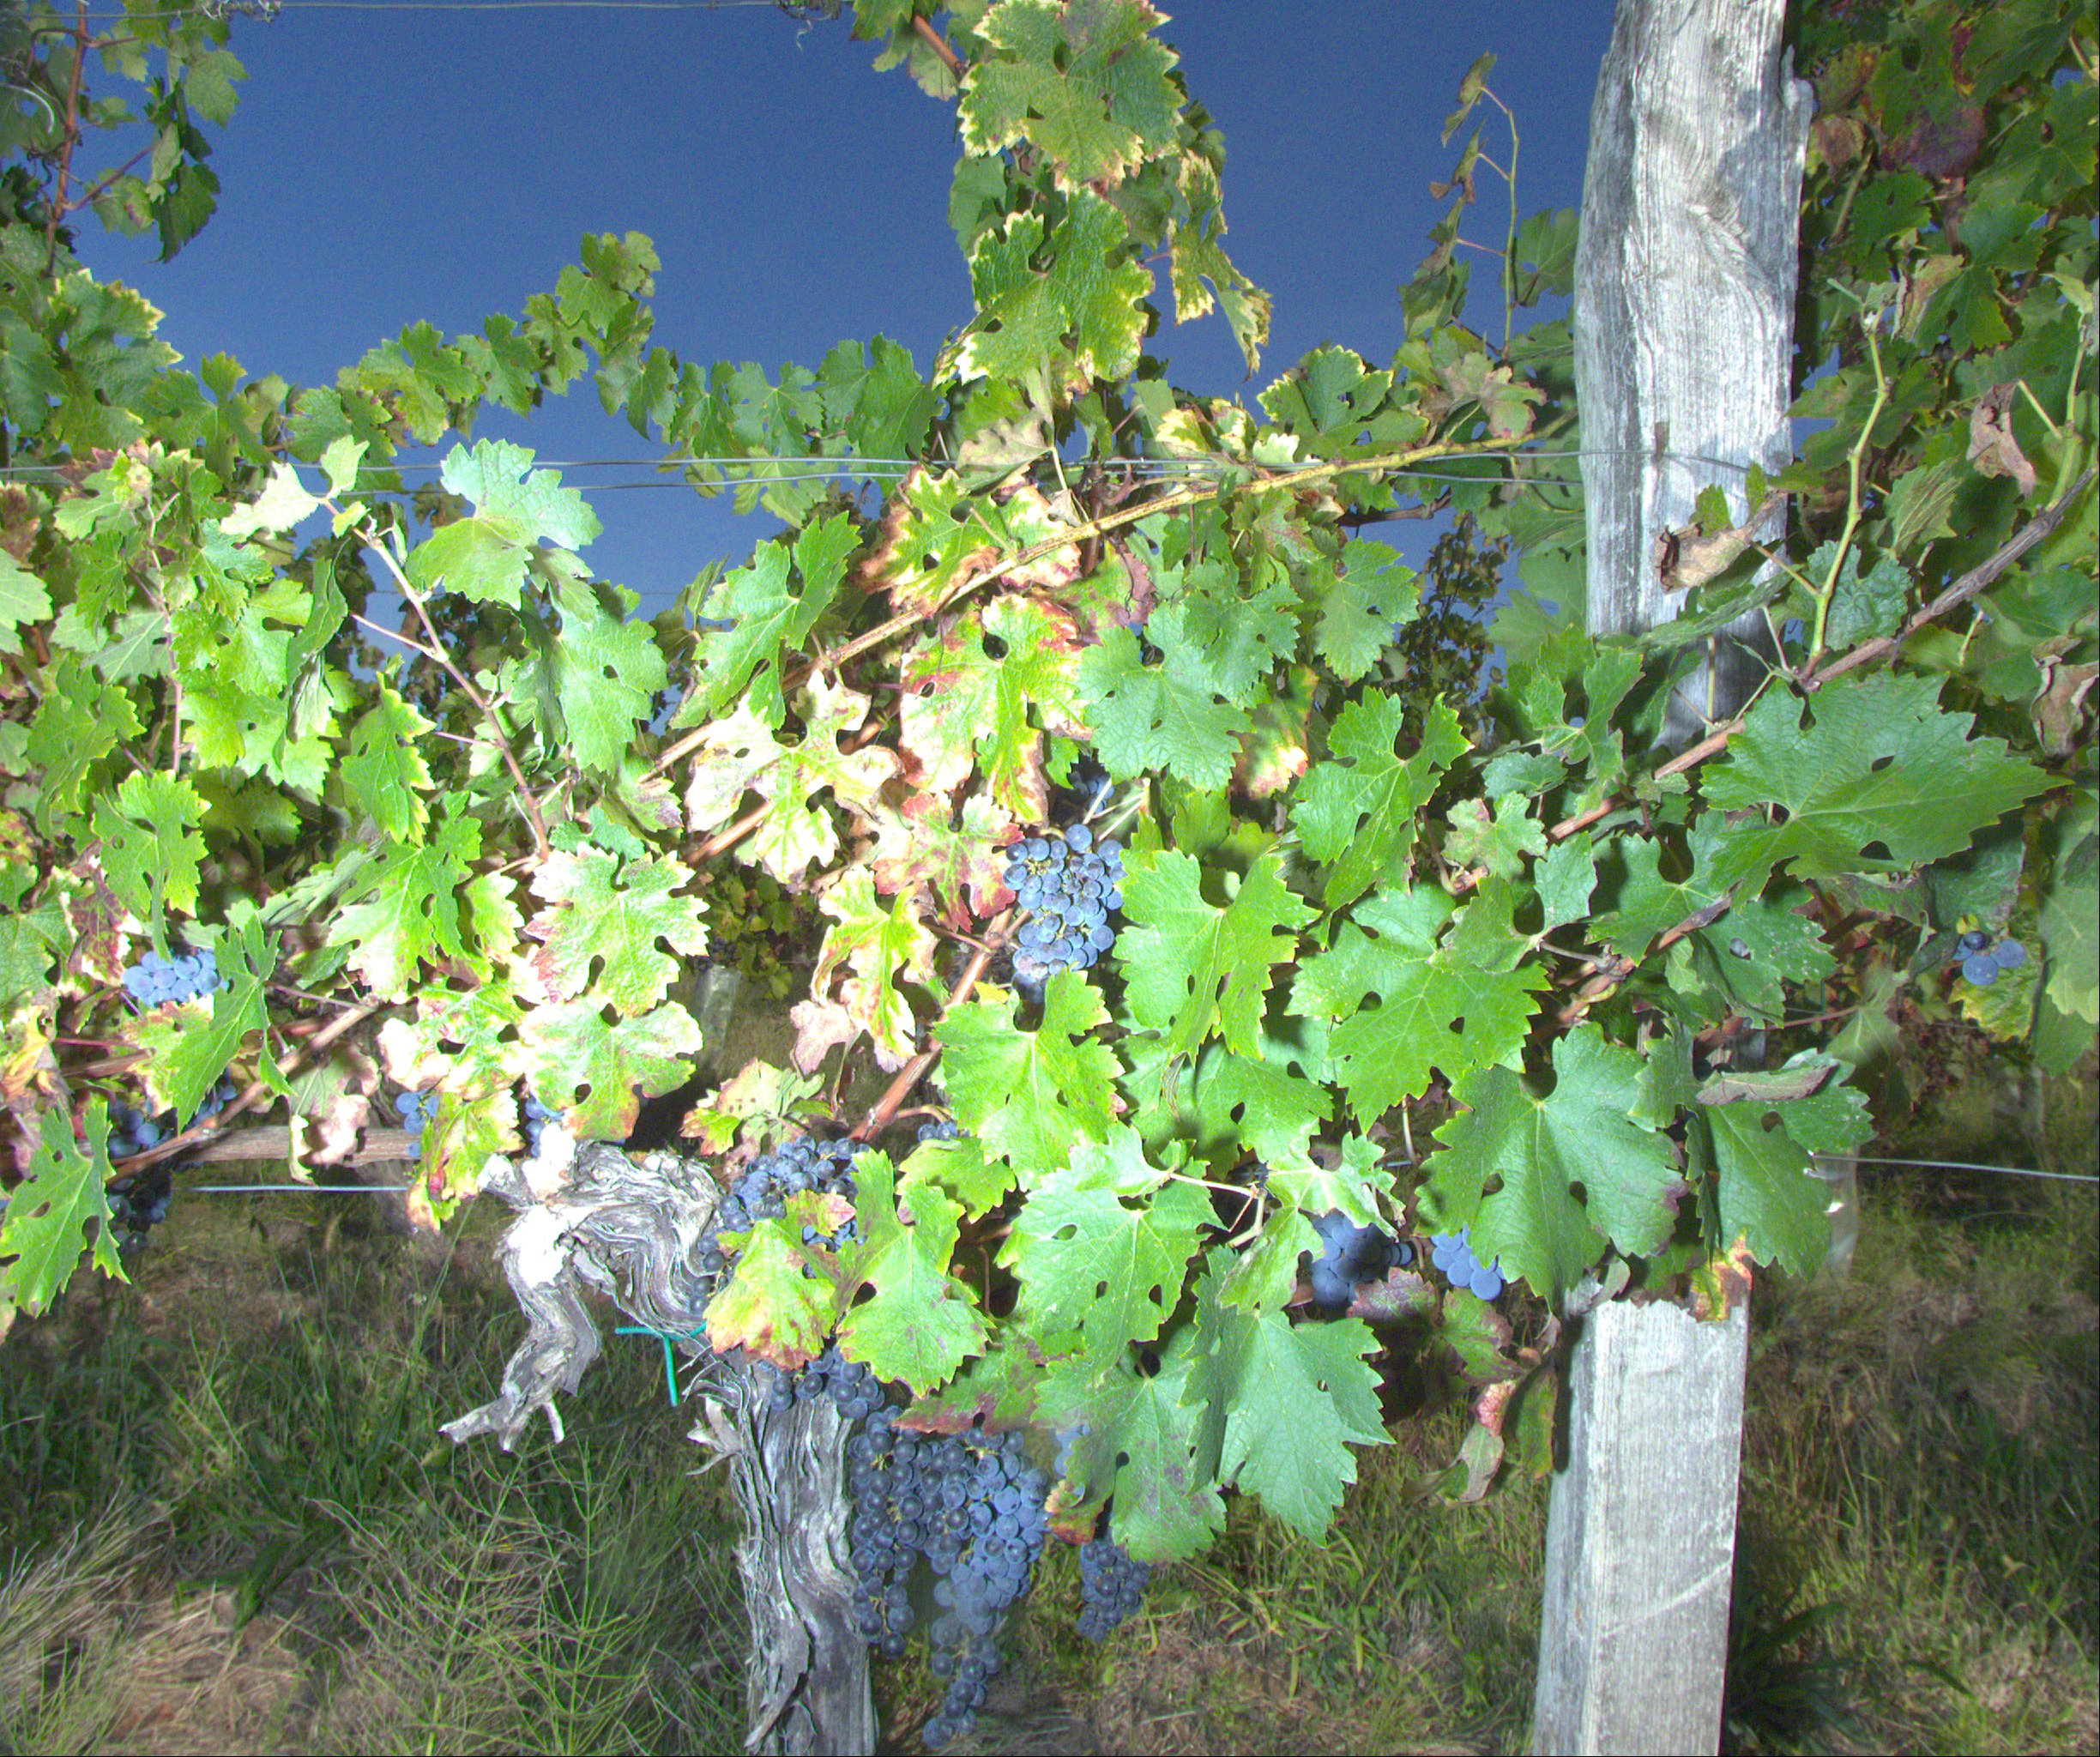
Grape variety: cabernet-sauvignon
Disease: confounding disease (conf)